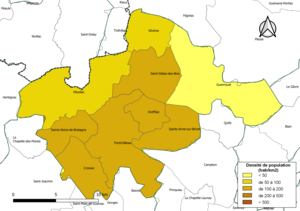
Carte des densités de population (millésimée 2016) des communes de la Communauté de communes du pays de Pont-Château - Saint-Gildas-des-Bois, département de la Loire-Atlantique, France. Composition au 1er janvier 2019.
La communauté de communes du pays de Pont-Château Saint-Gildas-des-Bois est une intercommunalité française, située dans le département de la Loire-Atlantique.